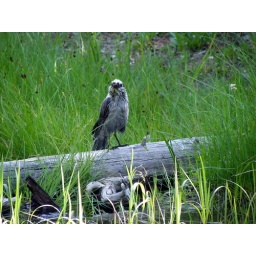
a bird just after taking a bath in a stream in Yellowstone.